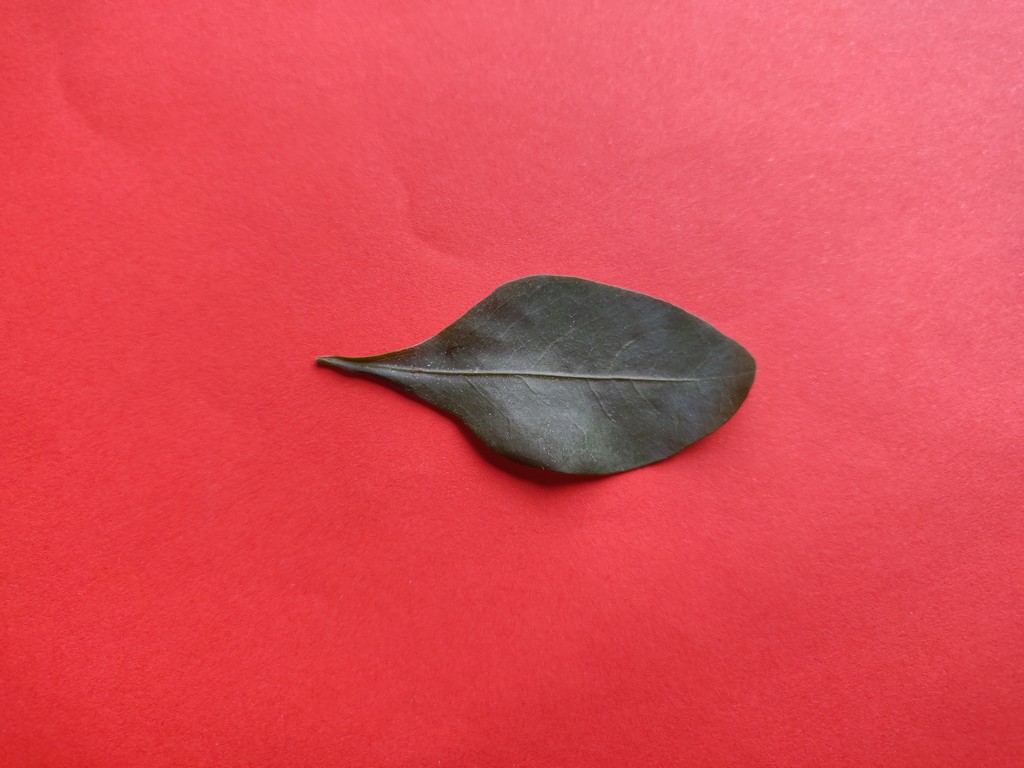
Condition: Healthy
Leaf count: single
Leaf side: front